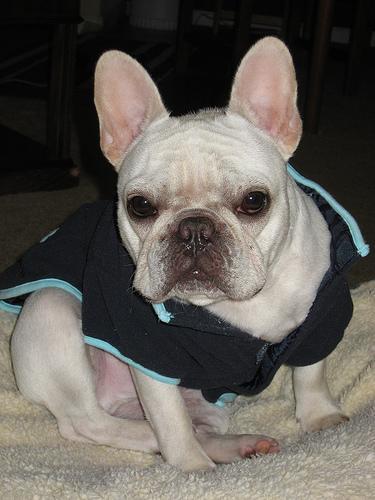
French_bulldog